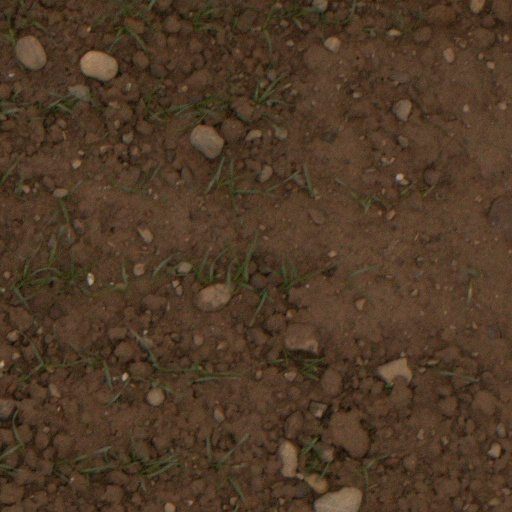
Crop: wheat